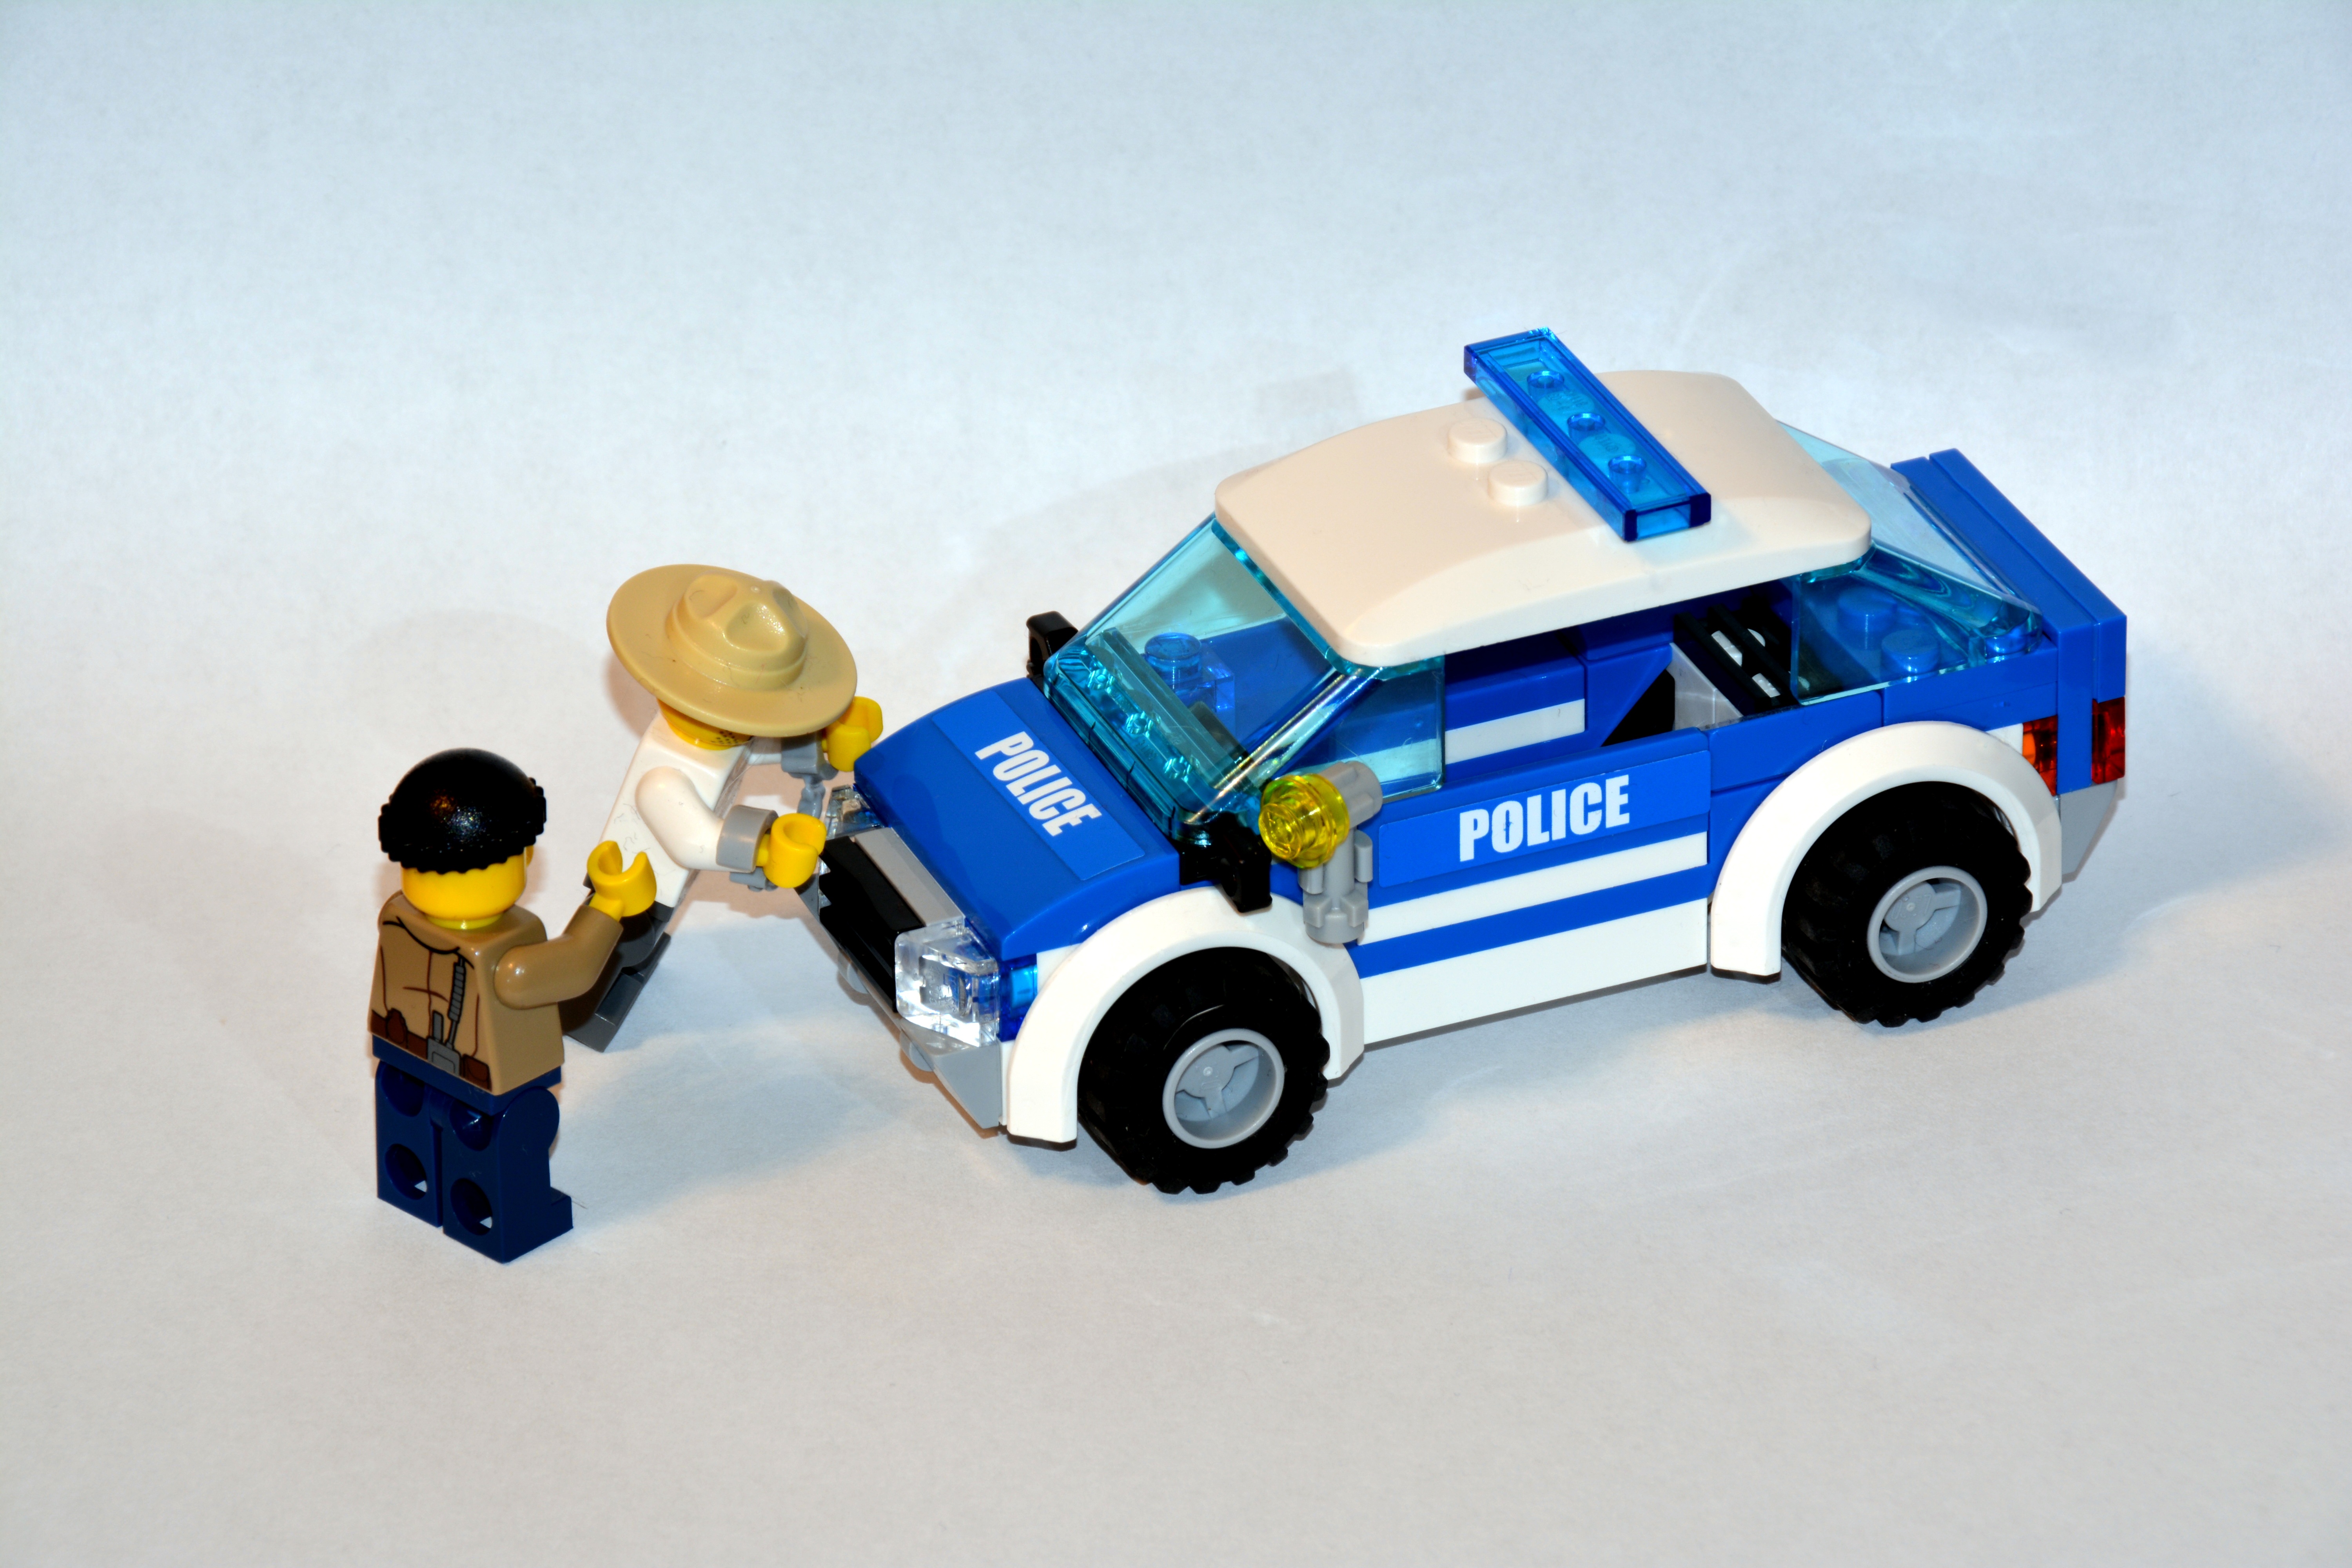
car, guy, vehicle, toy, toys, lego, arrest, thief, pads, policeman, cruiser, the police, model car, offender, ludek